Josef Fischer (cyclist)

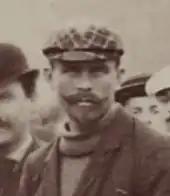
Fischer at the start of the 1896 Paris–Roubaix

Josef Fischer (20 January 1865 – 3 March 1953) was a German road bicycle racer. He is best known for winning the first edition of Paris–Roubaix in 1896 and Bordeaux–Paris in 1900.